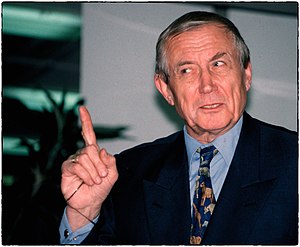
Jevgenij Jevtusjenko
Jevgenij Aleksandrovitj Jevtusjenko, var en sovjetisk/russisk forfatter og digter.